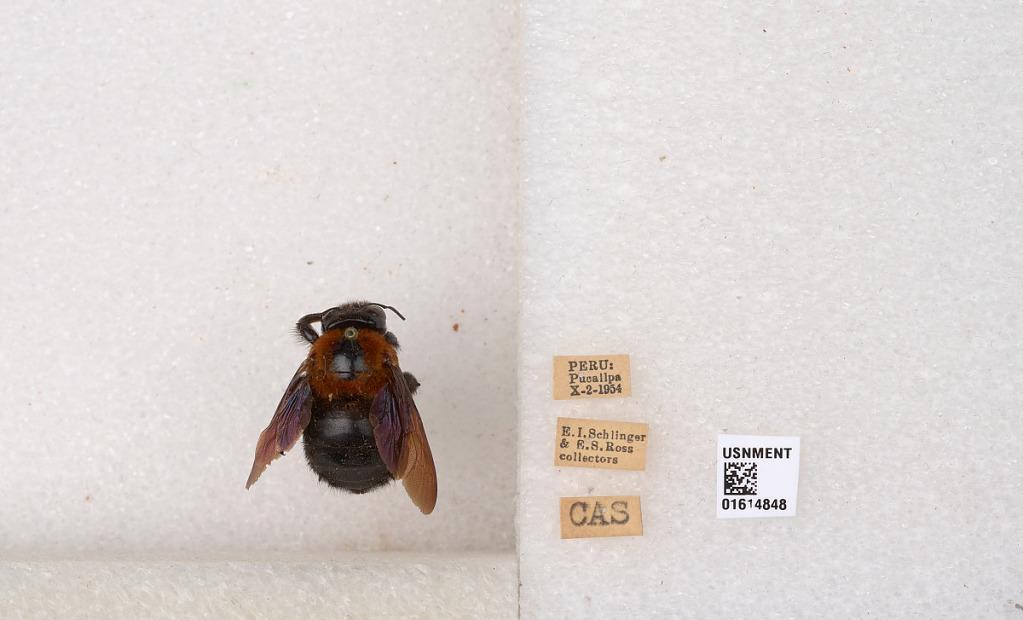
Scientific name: Xylocopa
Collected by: E. Schlinger & E. Ross
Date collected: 1954-10-2
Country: Peru
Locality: Pucallpa